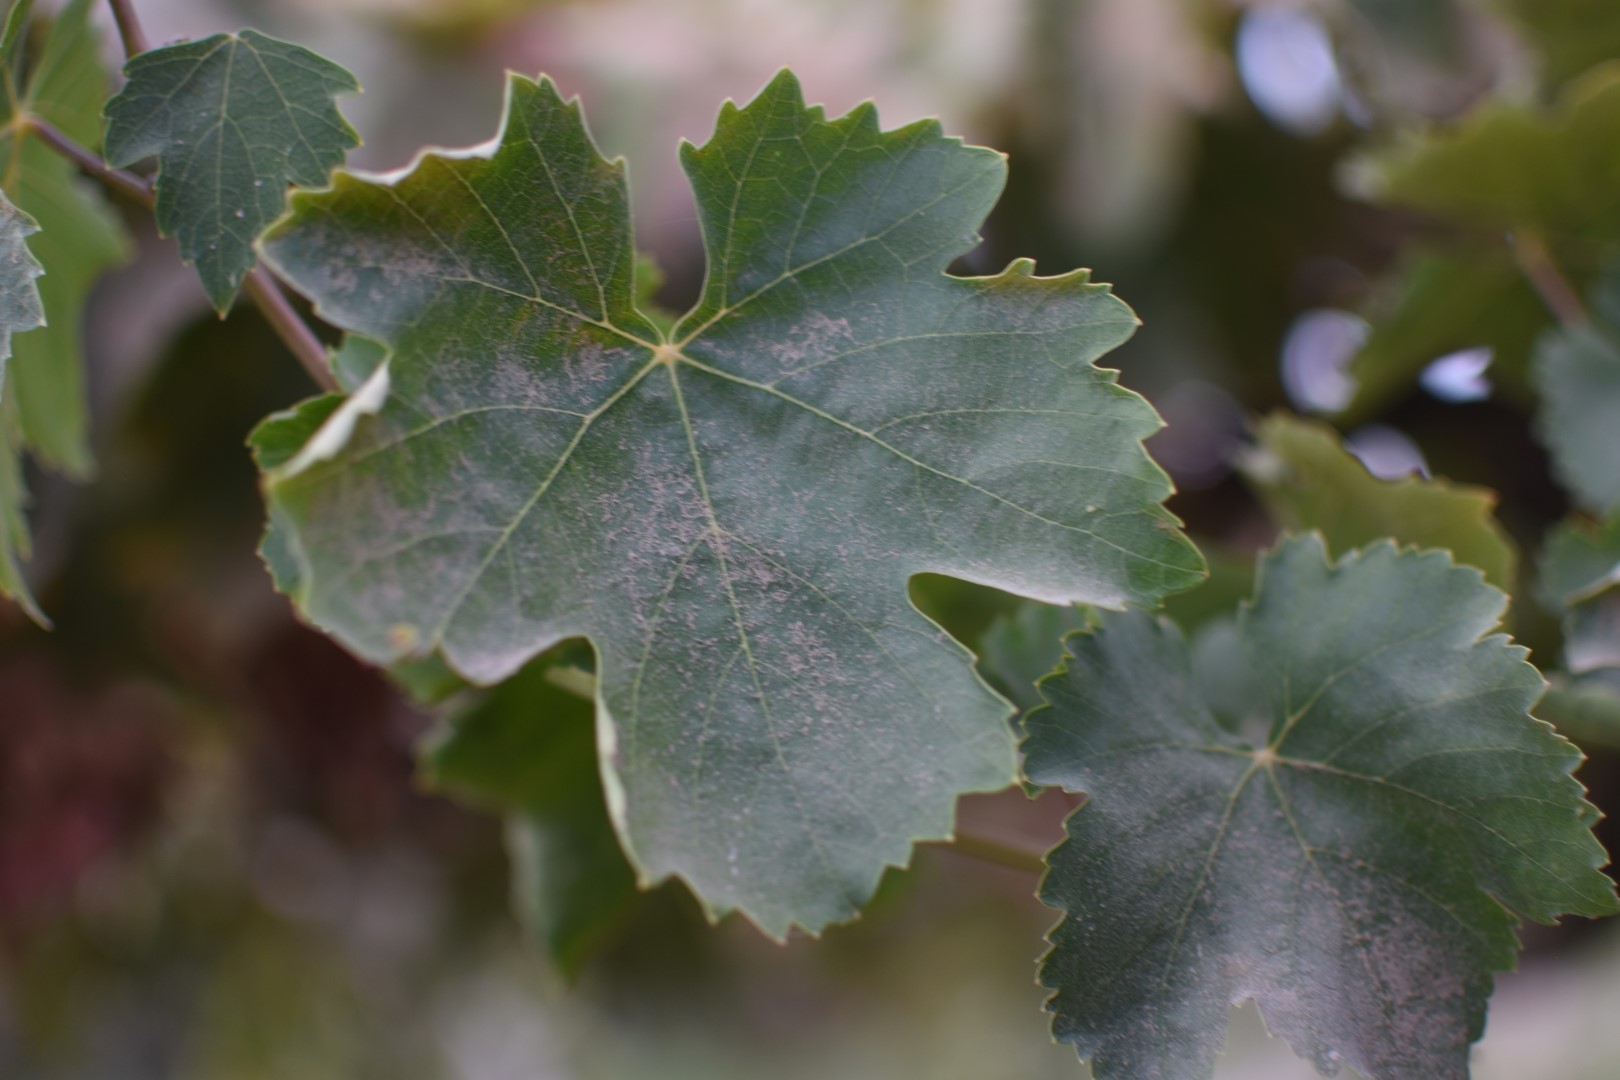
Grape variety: Thompson Seedless